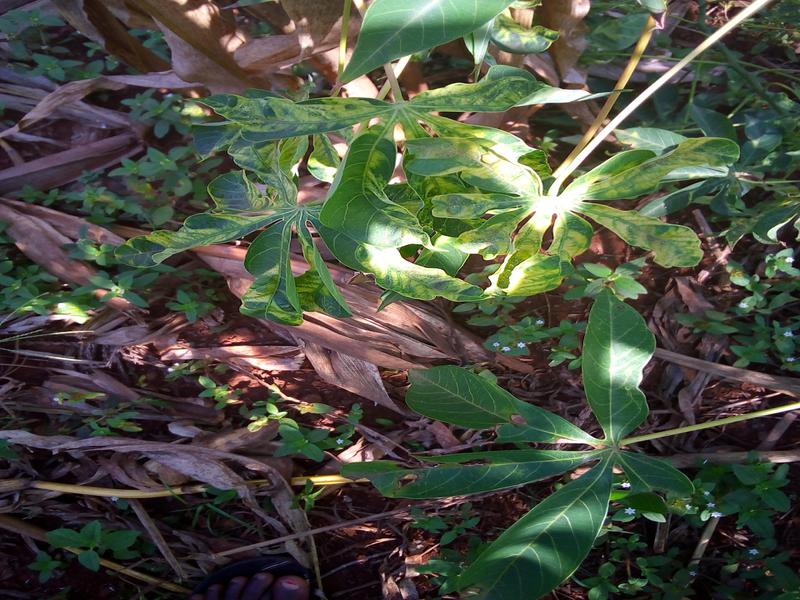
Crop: cassava
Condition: mosaic_disease